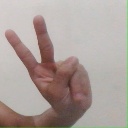
अक्षर: ऐ